Traum durch die Dämmerung

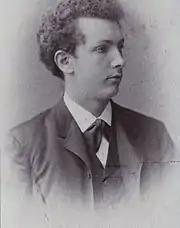
Richard Strauss in 1886

The even time picks up the slow steps. The general marking for volume is pp (very soft), repeated several times, changed by a crescendo marking only twice, both times going back to pp. The accompaniment follows a similar pattern almost throughout the song: in one measure, the bass in the pianists left hand moves in dotted eighth notes, while the right hand regularly alternates triplet sixteenths and eighths, resulting in a subtle shift of accents, which has been described as a "trance-like mood". The voice enters after two identical measures, also moving in dotted eighth notes. The first motif is a three note stepwise descent (A sharp, G sharp, F sharp). It is immediately repeated on the word "". The text is mostly rendered simply, with only one note on each syllable. When the view changes in line 3 from observation of nature to the destination, the key shifts abruptly to B-flat major, and the word "schönsten" (most beautiful) is accented by a long high note. This climax of the first stanza is prepared by a crescendo, but again a sudden pianissimo. With the beginning of the second stanza, the key returns to F-sharp major, the melody is not identical but similar to the first stanza; the first motif appears one step higher, from B to G sharp, on "Dämmergrau", repeated on "Liebe Land". The line reaches a climax on "blaues" (blue). The text of the last three lines is repeated as a shortened version of a stanza, with the first motif in its second form this time on "gehe nicht schnell" and "eile nicht", with this emphasis on "not fast" marked "immer ruhiger (aber nicht schleppen)", which translates as "calmer and calmer (but no dragging)". The voice ends with a rising line, ending openly on C sharp, while the triplet movement stops, and the piano slowly repeats the final chord, marked ppp.